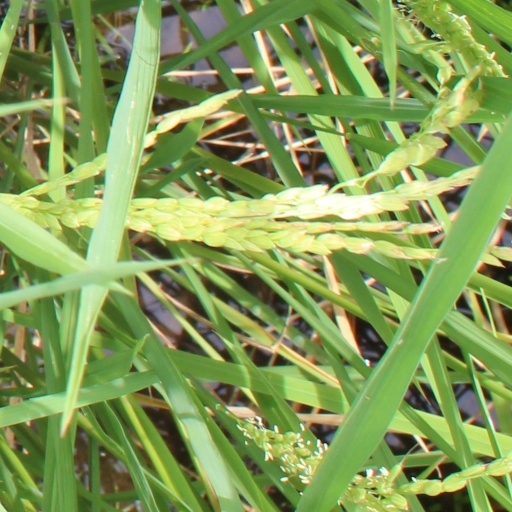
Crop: rice